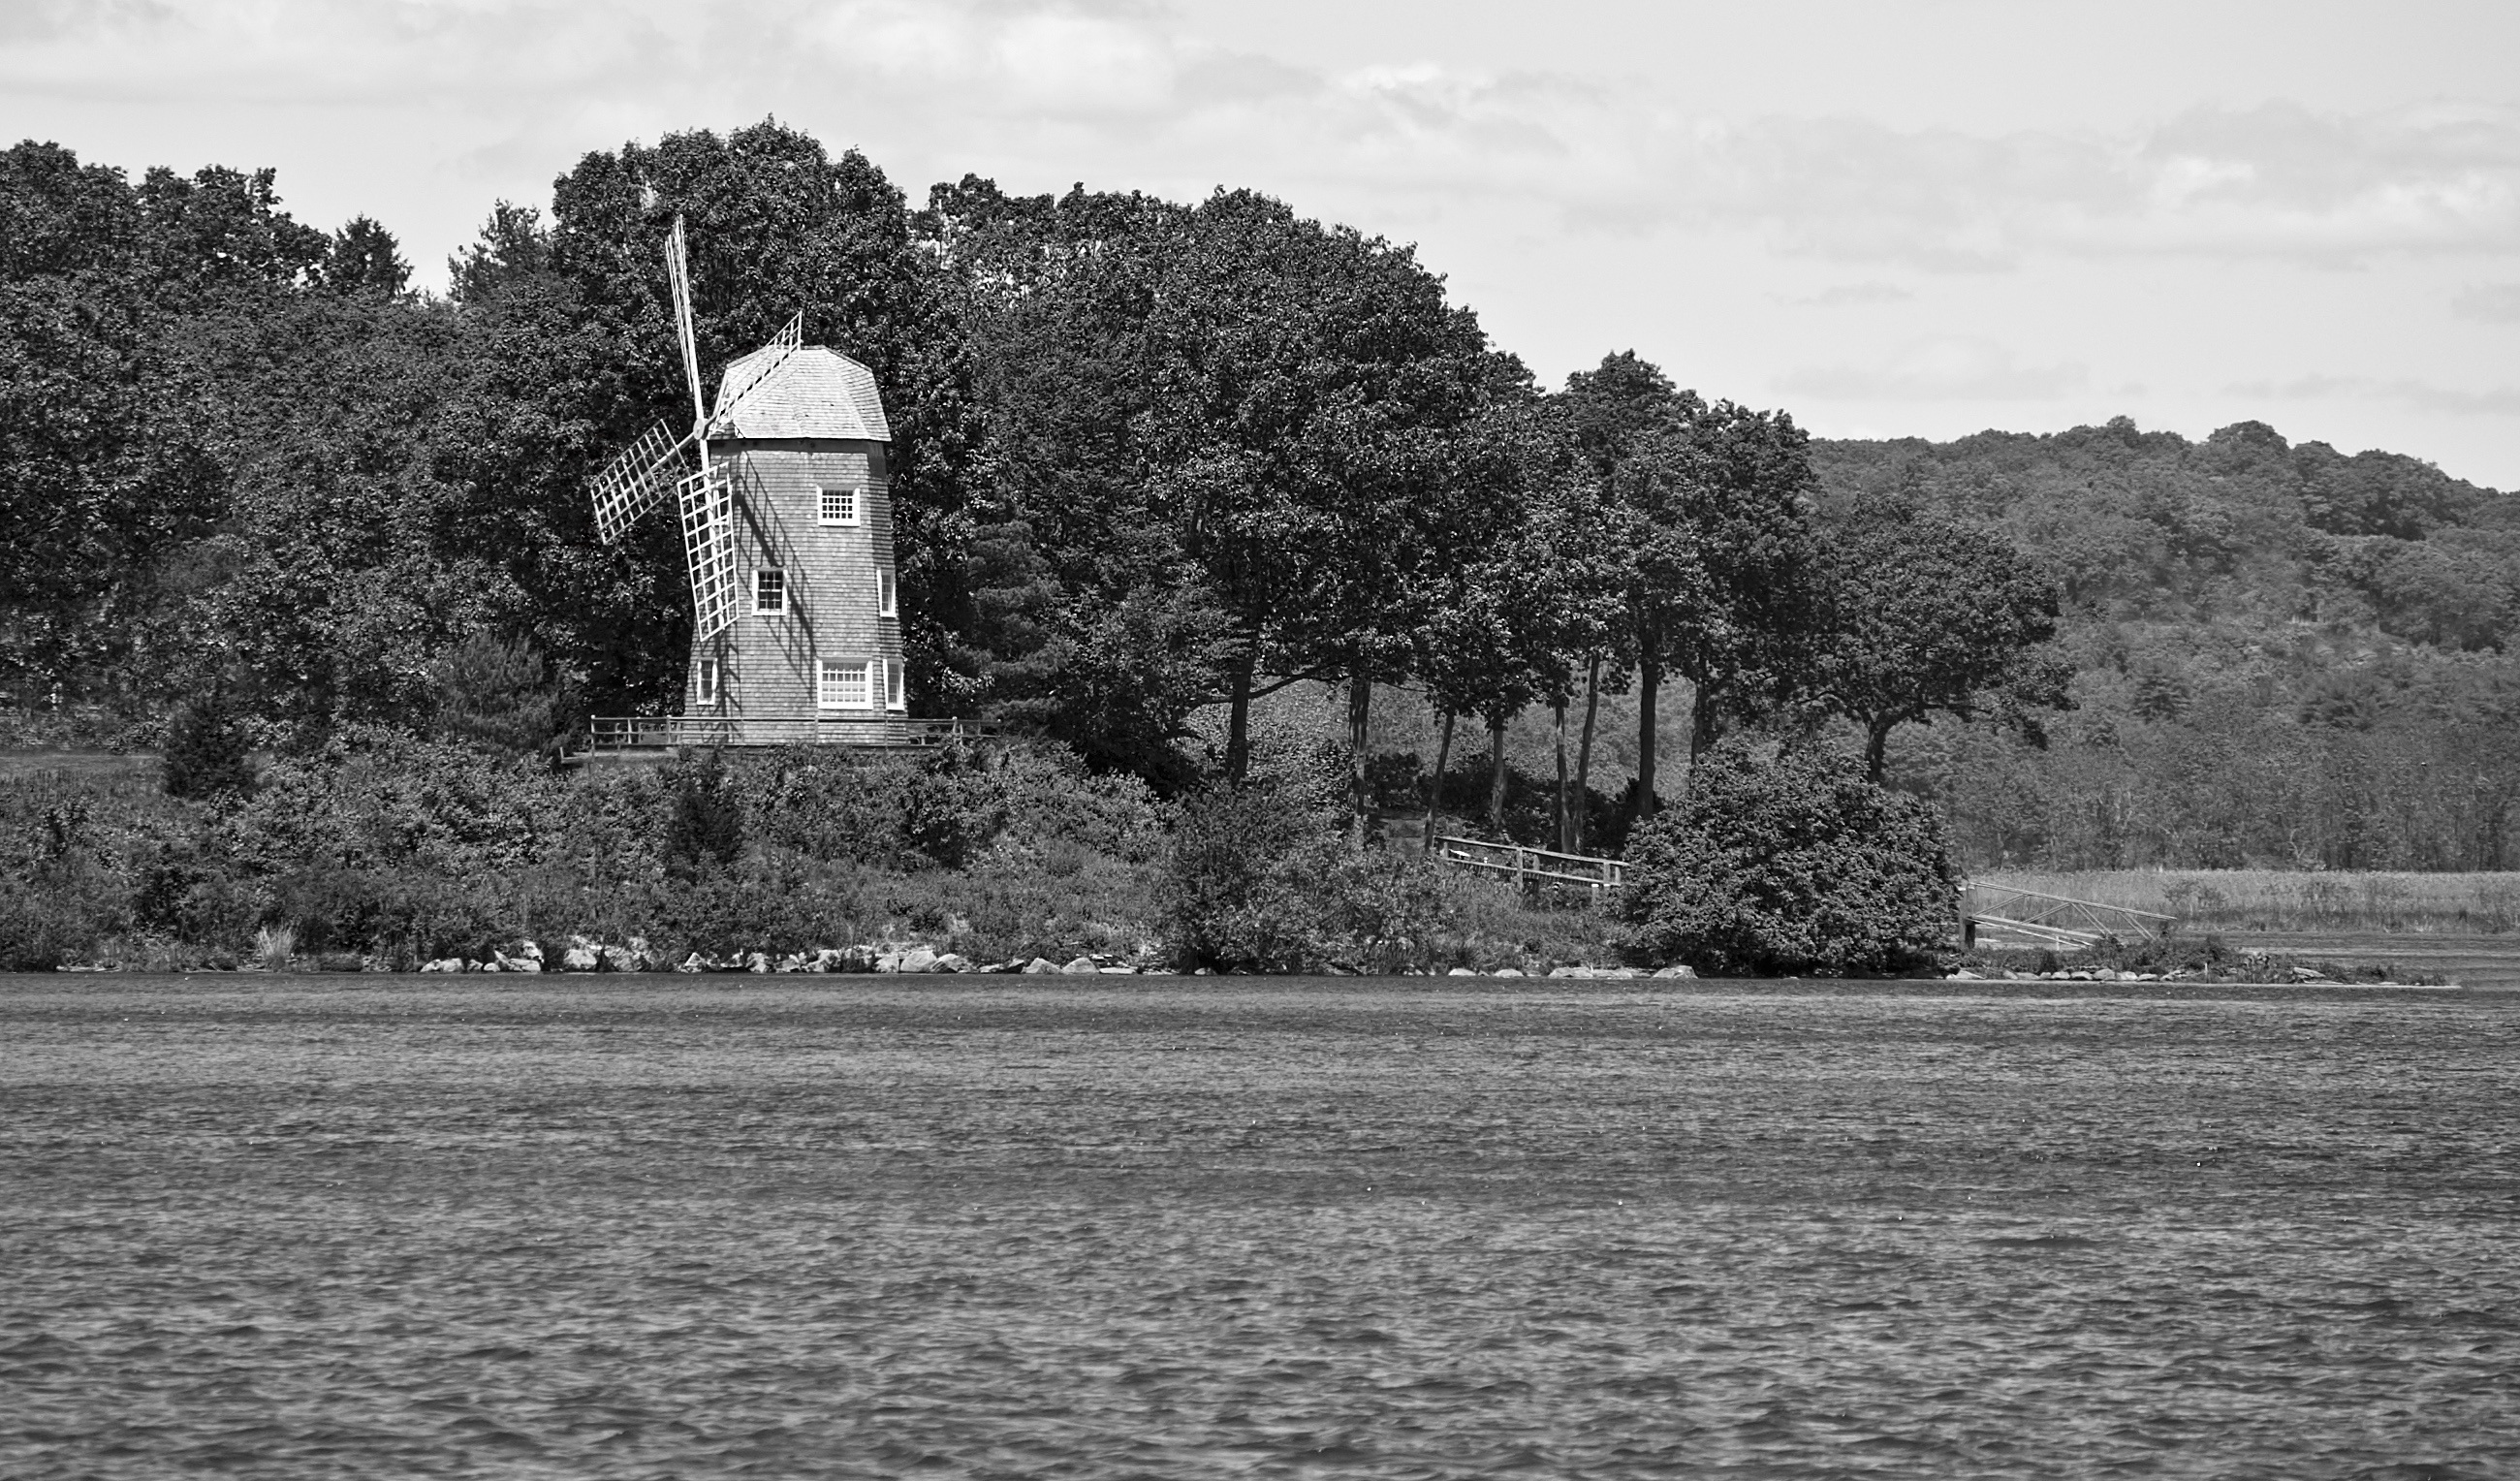
tree, water, black and white, windmill, river, tower, monochrome, black white, rural area, monochrome photography, ctriverfront